Amir Perets

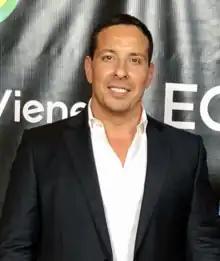
Perets in 2018

Amir Perets is an Israeli-born mixed martial artist, entrepreneur, and active participant in Fight Science featured on the National Geographic Channel. He is an instrumental figure in popularizing and modernizing the self-defense system of the Israeli Defense Forces known as Krav Maga.